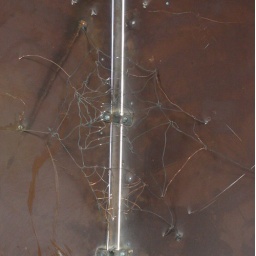
Spider web in the tree house